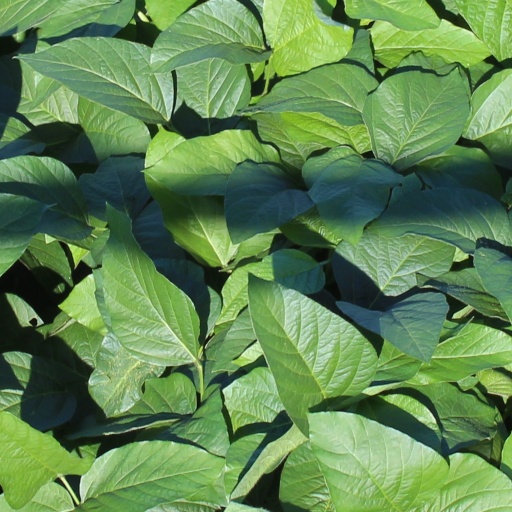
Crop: soybean